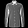
Label: Shirt